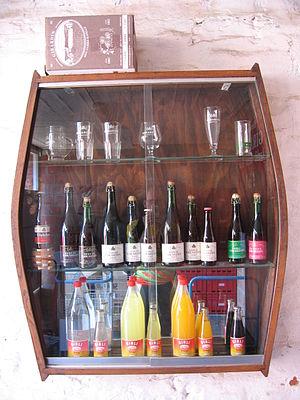
La Brouwerij Girardin ou Brasserie Girardin est une ferme-brasserie familiale située à Chapelle-Saint-Ulric en Belgique dans la province du Brabant flamand qui produit principalement des bières à base de lambic et des limonades.